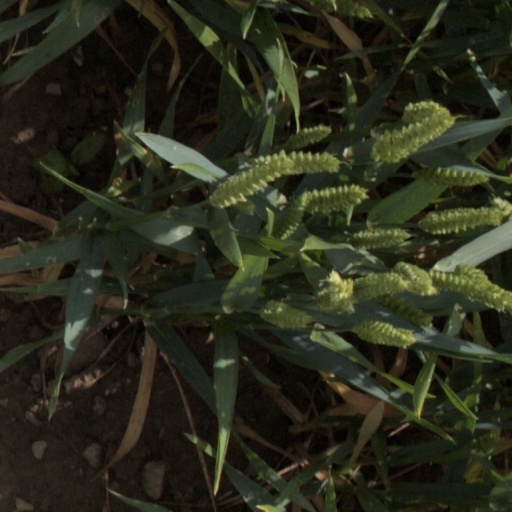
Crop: wheat